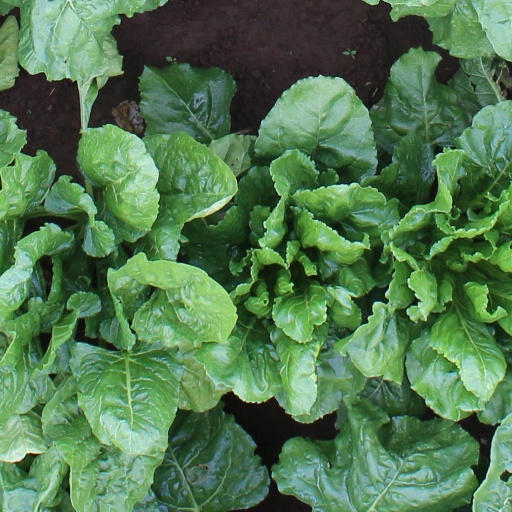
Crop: sugar beet